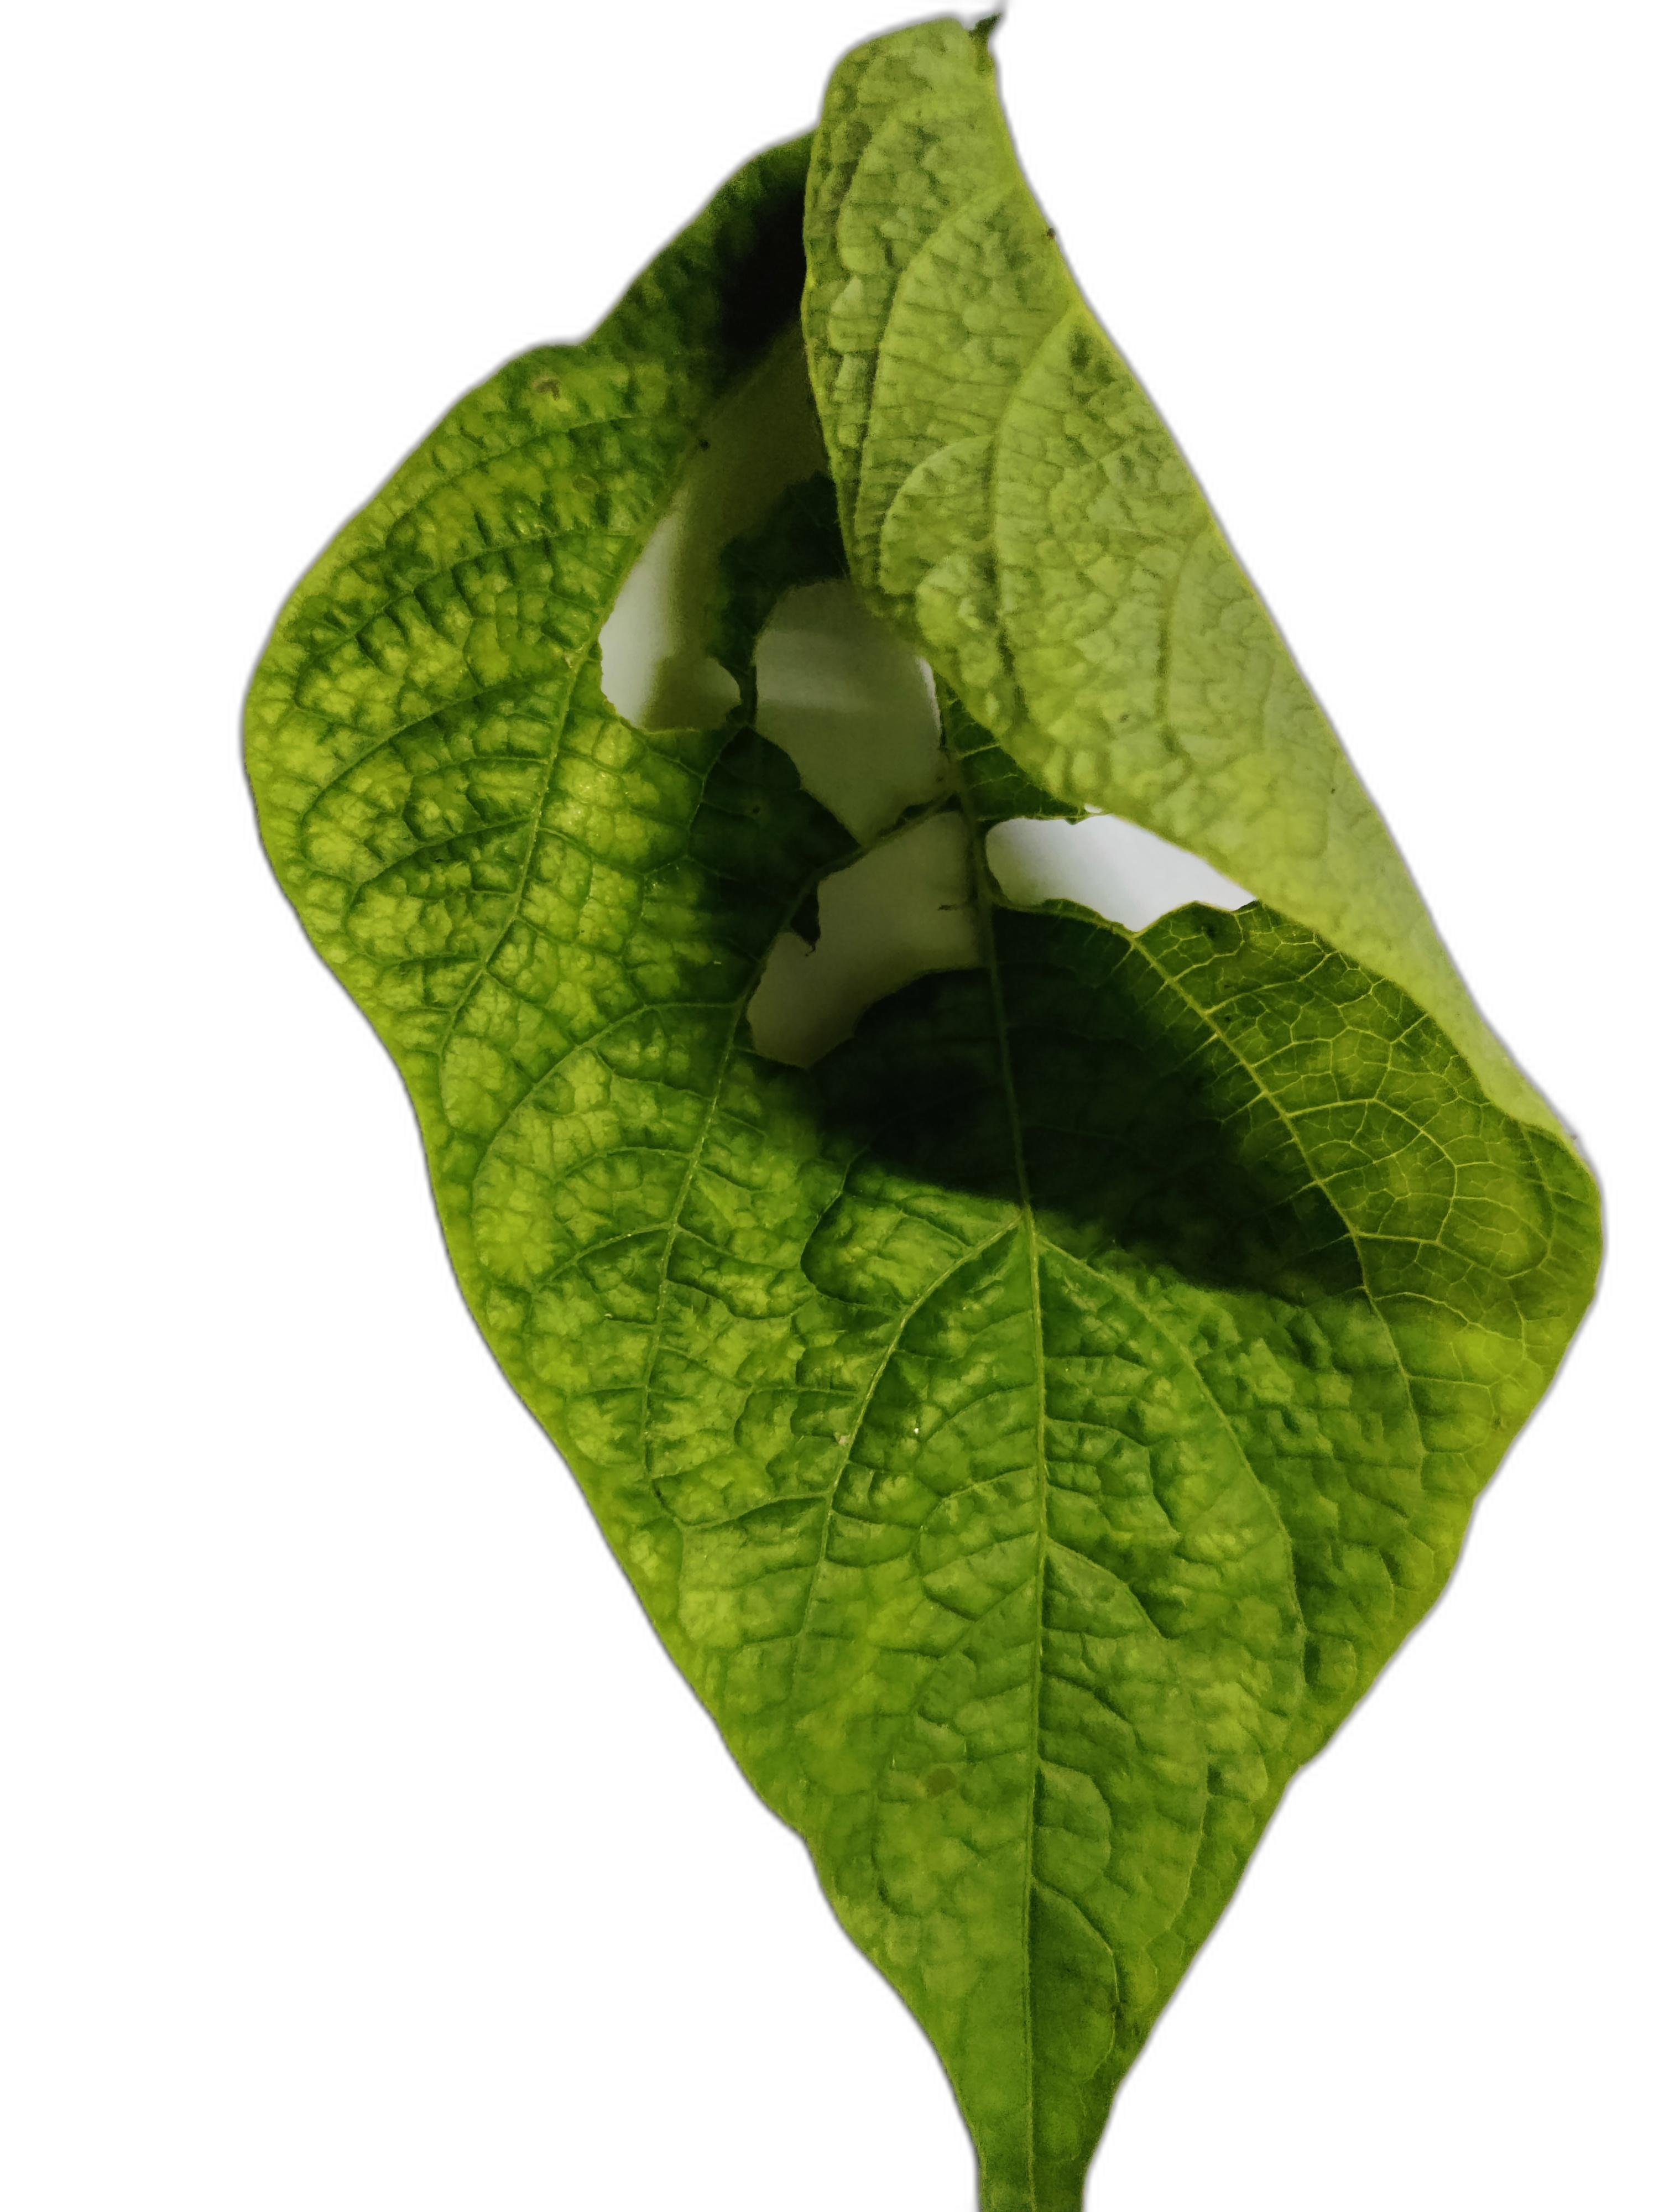
Label: Leaf Crinkle